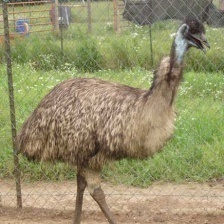
Species: EMU
Scientific name: DROMAIUS NOVAEHOLLANDIAE